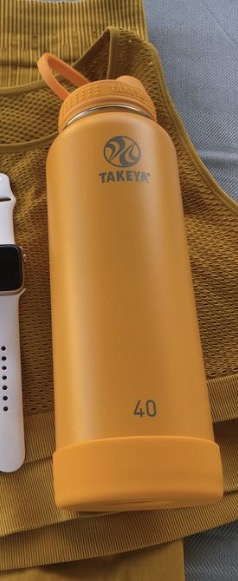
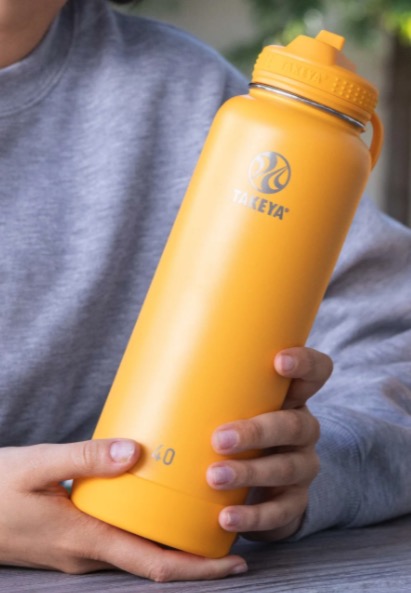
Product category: misc
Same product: yes